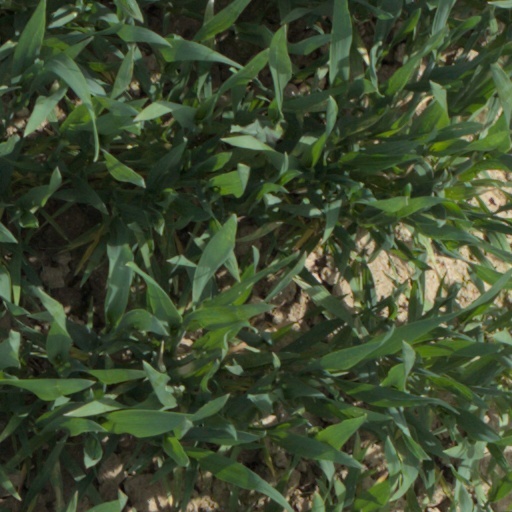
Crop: wheat